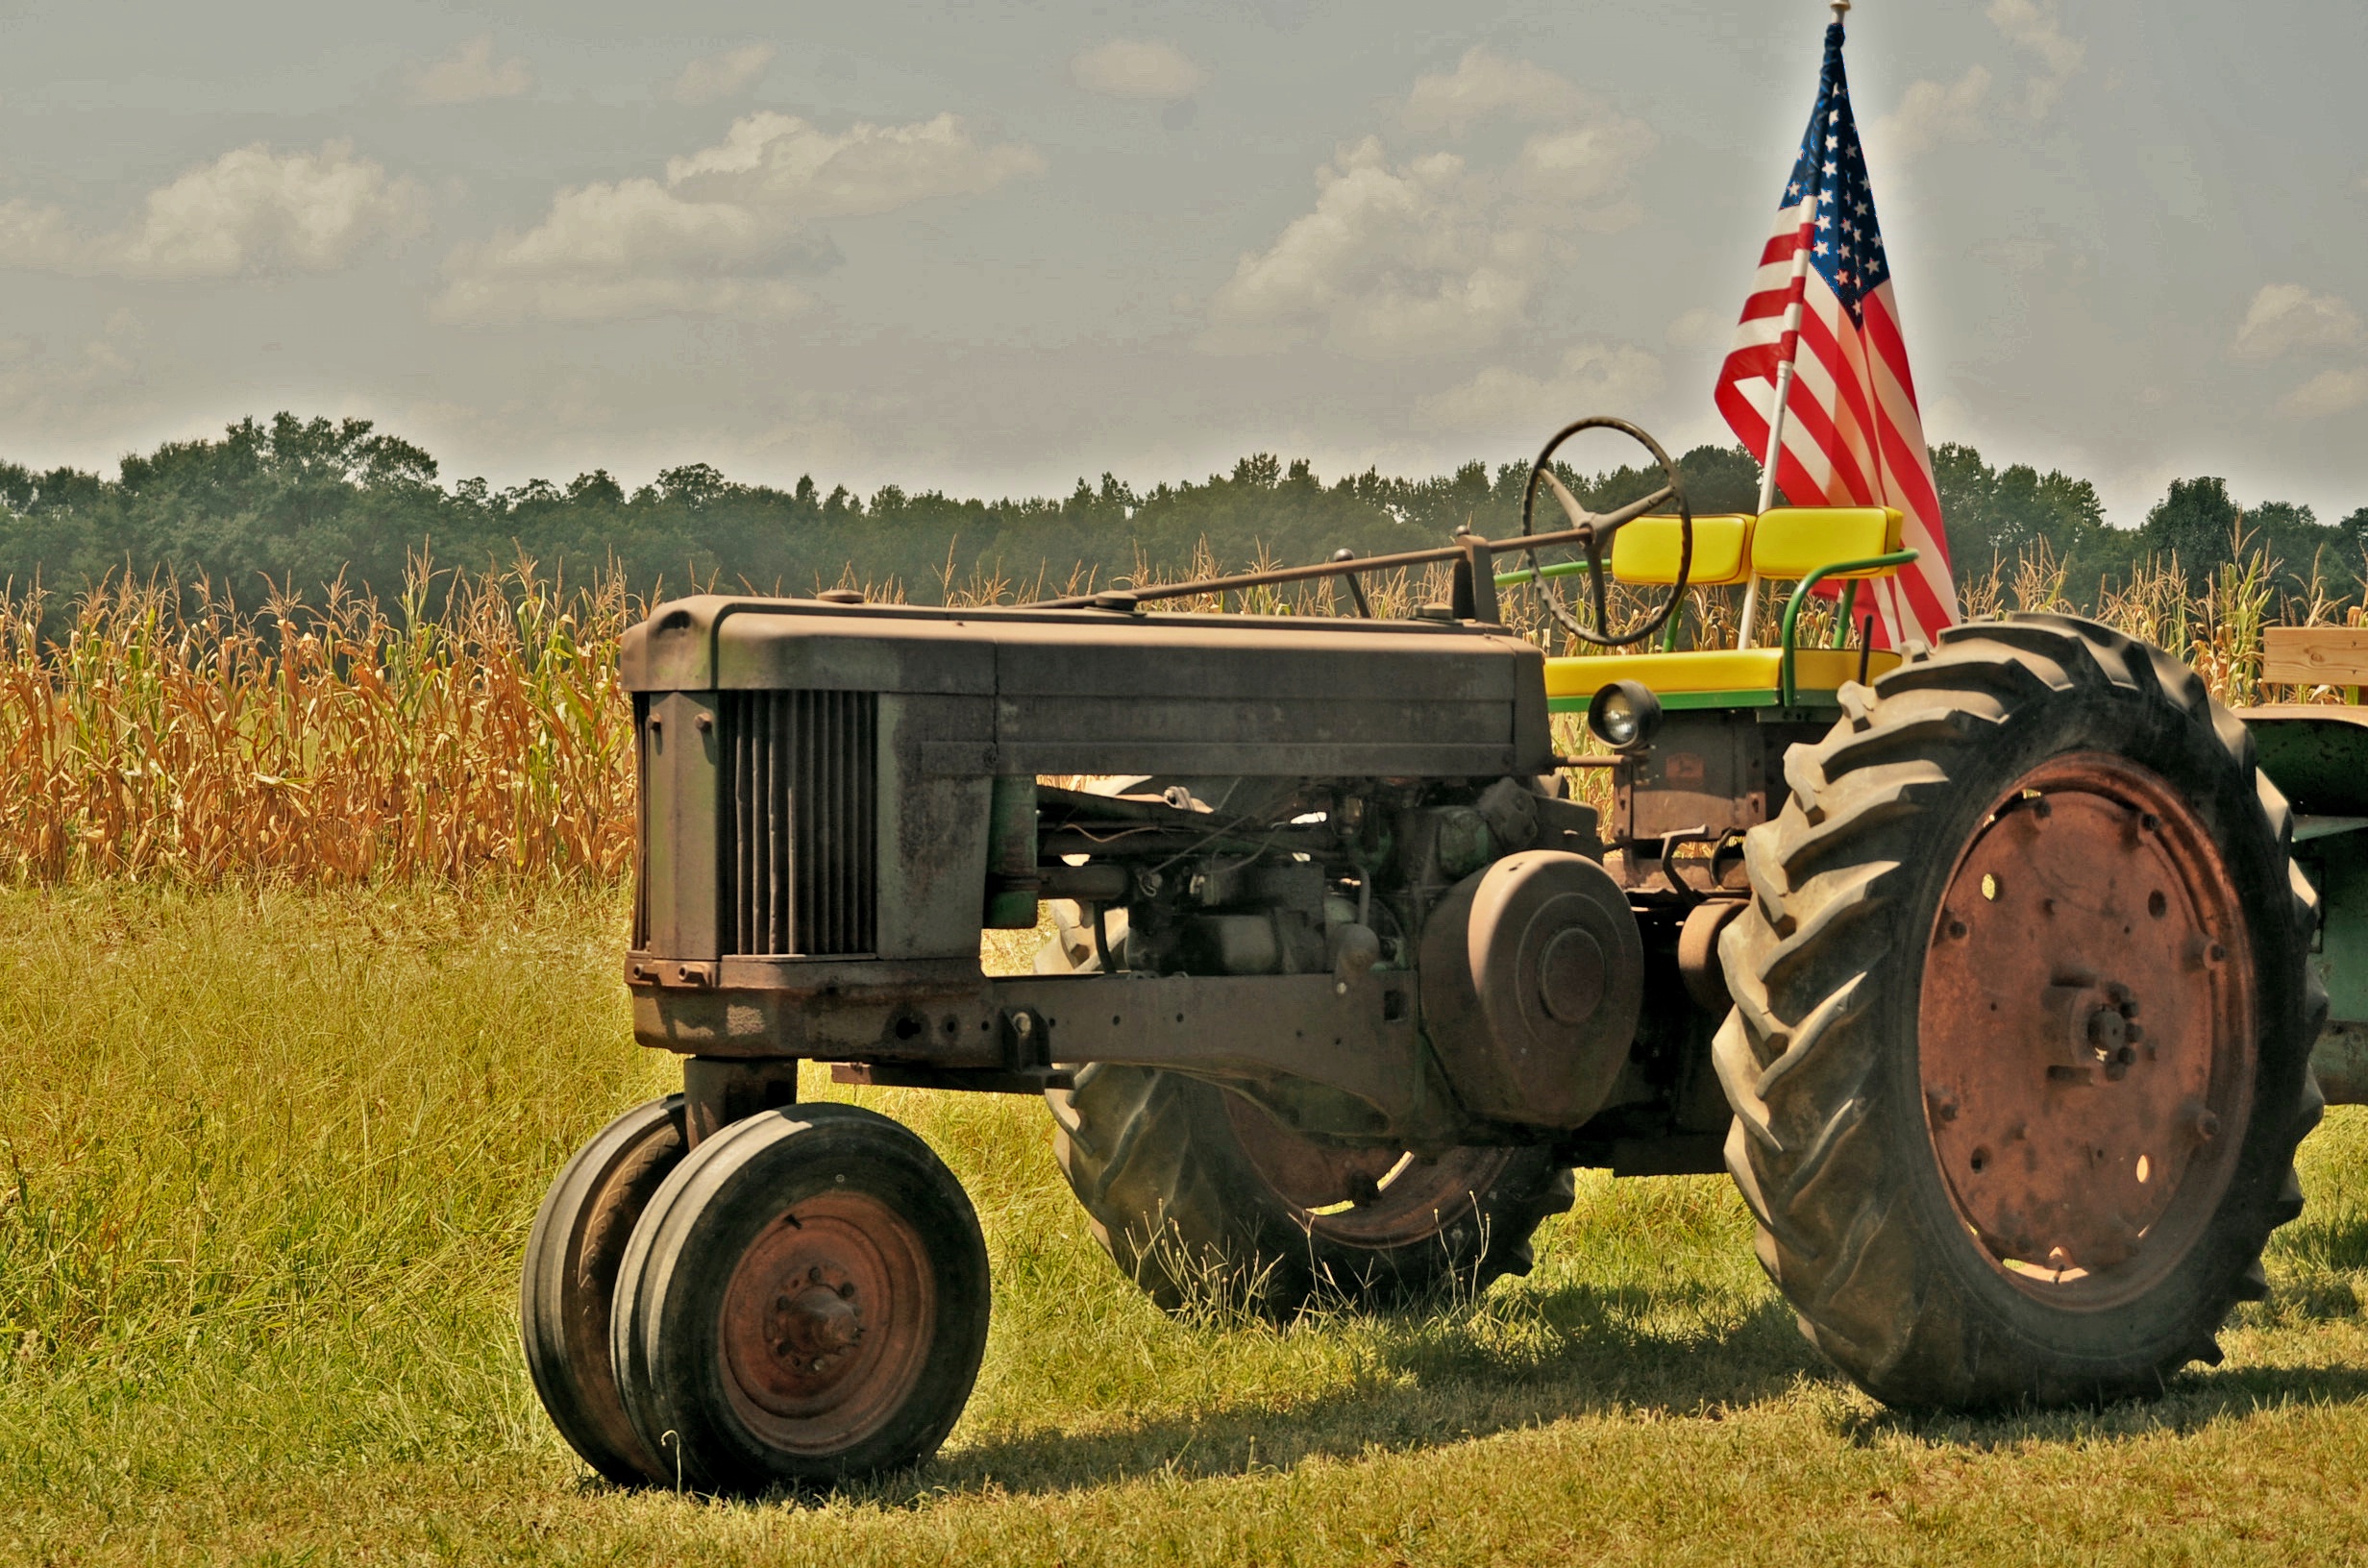
tractor, field, farm, transport, vehicle, agriculture, rural area, agricultural machinery